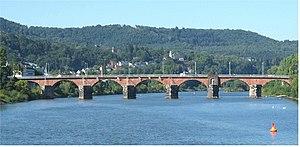
Les ponts romains furent construits dans toutes les provinces romaines pour différents usages.